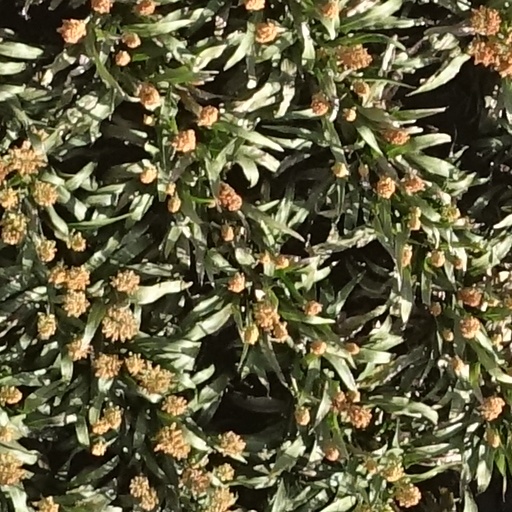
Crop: sorghum